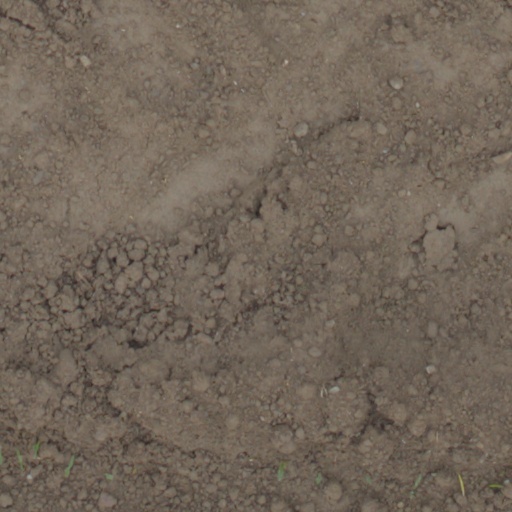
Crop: wheat